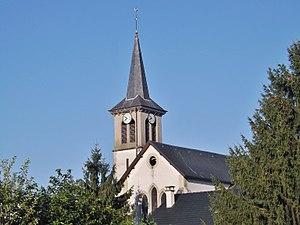
Vue, dans la matinée, du clocher de l'église de Viviers-du-Lac, en Savoie.
Viviers-du-Lac est une commune française située dans le département de la Savoie, en région Auvergne-Rhône-Alpes.